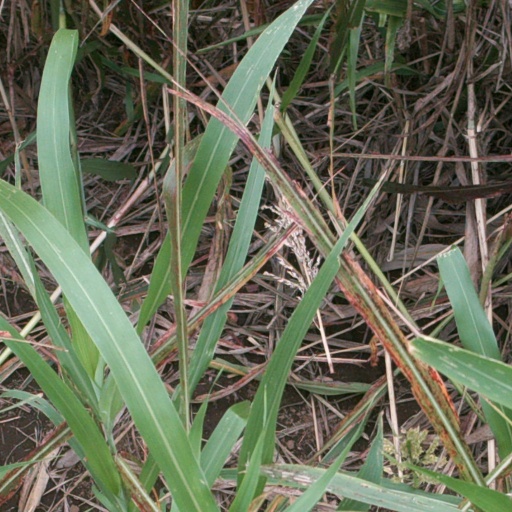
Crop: sorghum